Les XX

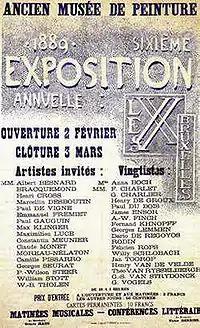
Poster of the 1889 Les XX exhibition

Les XX (French; ""Les Vingt"") was a group of twenty Belgian painters, designers and sculptors, formed in 1883 by the Brussels lawyer, publisher, and entrepreneur Octave Maus. For ten years, they held an annual exhibition of their art; each year 20 other international artists were also invited to participate in their exhibition. Painters invited include Camille Pissarro (1887, 1889, 1891), Claude Monet (1886, 1889), Georges Seurat (1887, 1889, 1891, 1892), Paul Gauguin (1889, 1891), Paul Cézanne (1890), and Vincent van Gogh (1890, 1891 retrospective).